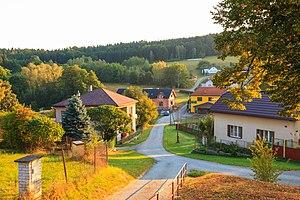
Služátky est une commune du district de Havlíčkův Brod, dans la région de Vysočina, en Tchéquie. Sa population s'élevait à 161 habitants en 2019.